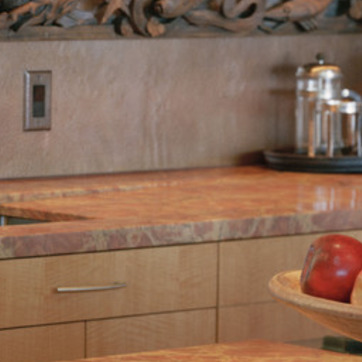
Material: polishedstone